Casa del Labrador

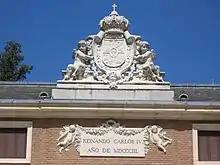
Detail of facade showing date in Roman numerals

The French designer Jean-Démosthène Dugourc, who entered Charles IV's service after the French Revolution broke out, made an important contribution to the interior decorations.